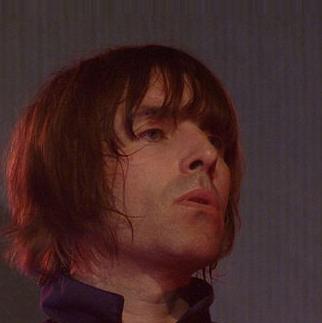
Age: 38